Navy Midshipmen football

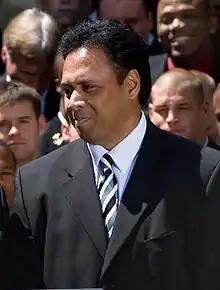
Ken Niumatalolo (here pictured in 2008) is the most winning coach in the history of the Midshipmen

Ken Niumatalolo was promoted from offensive line coach to head football coach of the Naval Academy football team on December 8, 2007, after Johnson's departure for Georgia Tech. Niumatalolo was the 38th head football coach in Naval Academy history. On January 7, 2009, Niumatalolo was given a contract extension, although terms and length of the extension were not released.